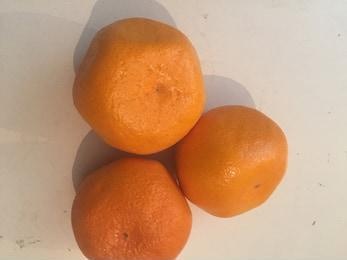
Label: mandarine